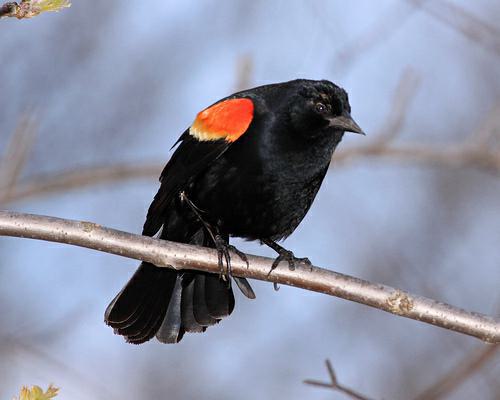
A photo of a red winged blackbird